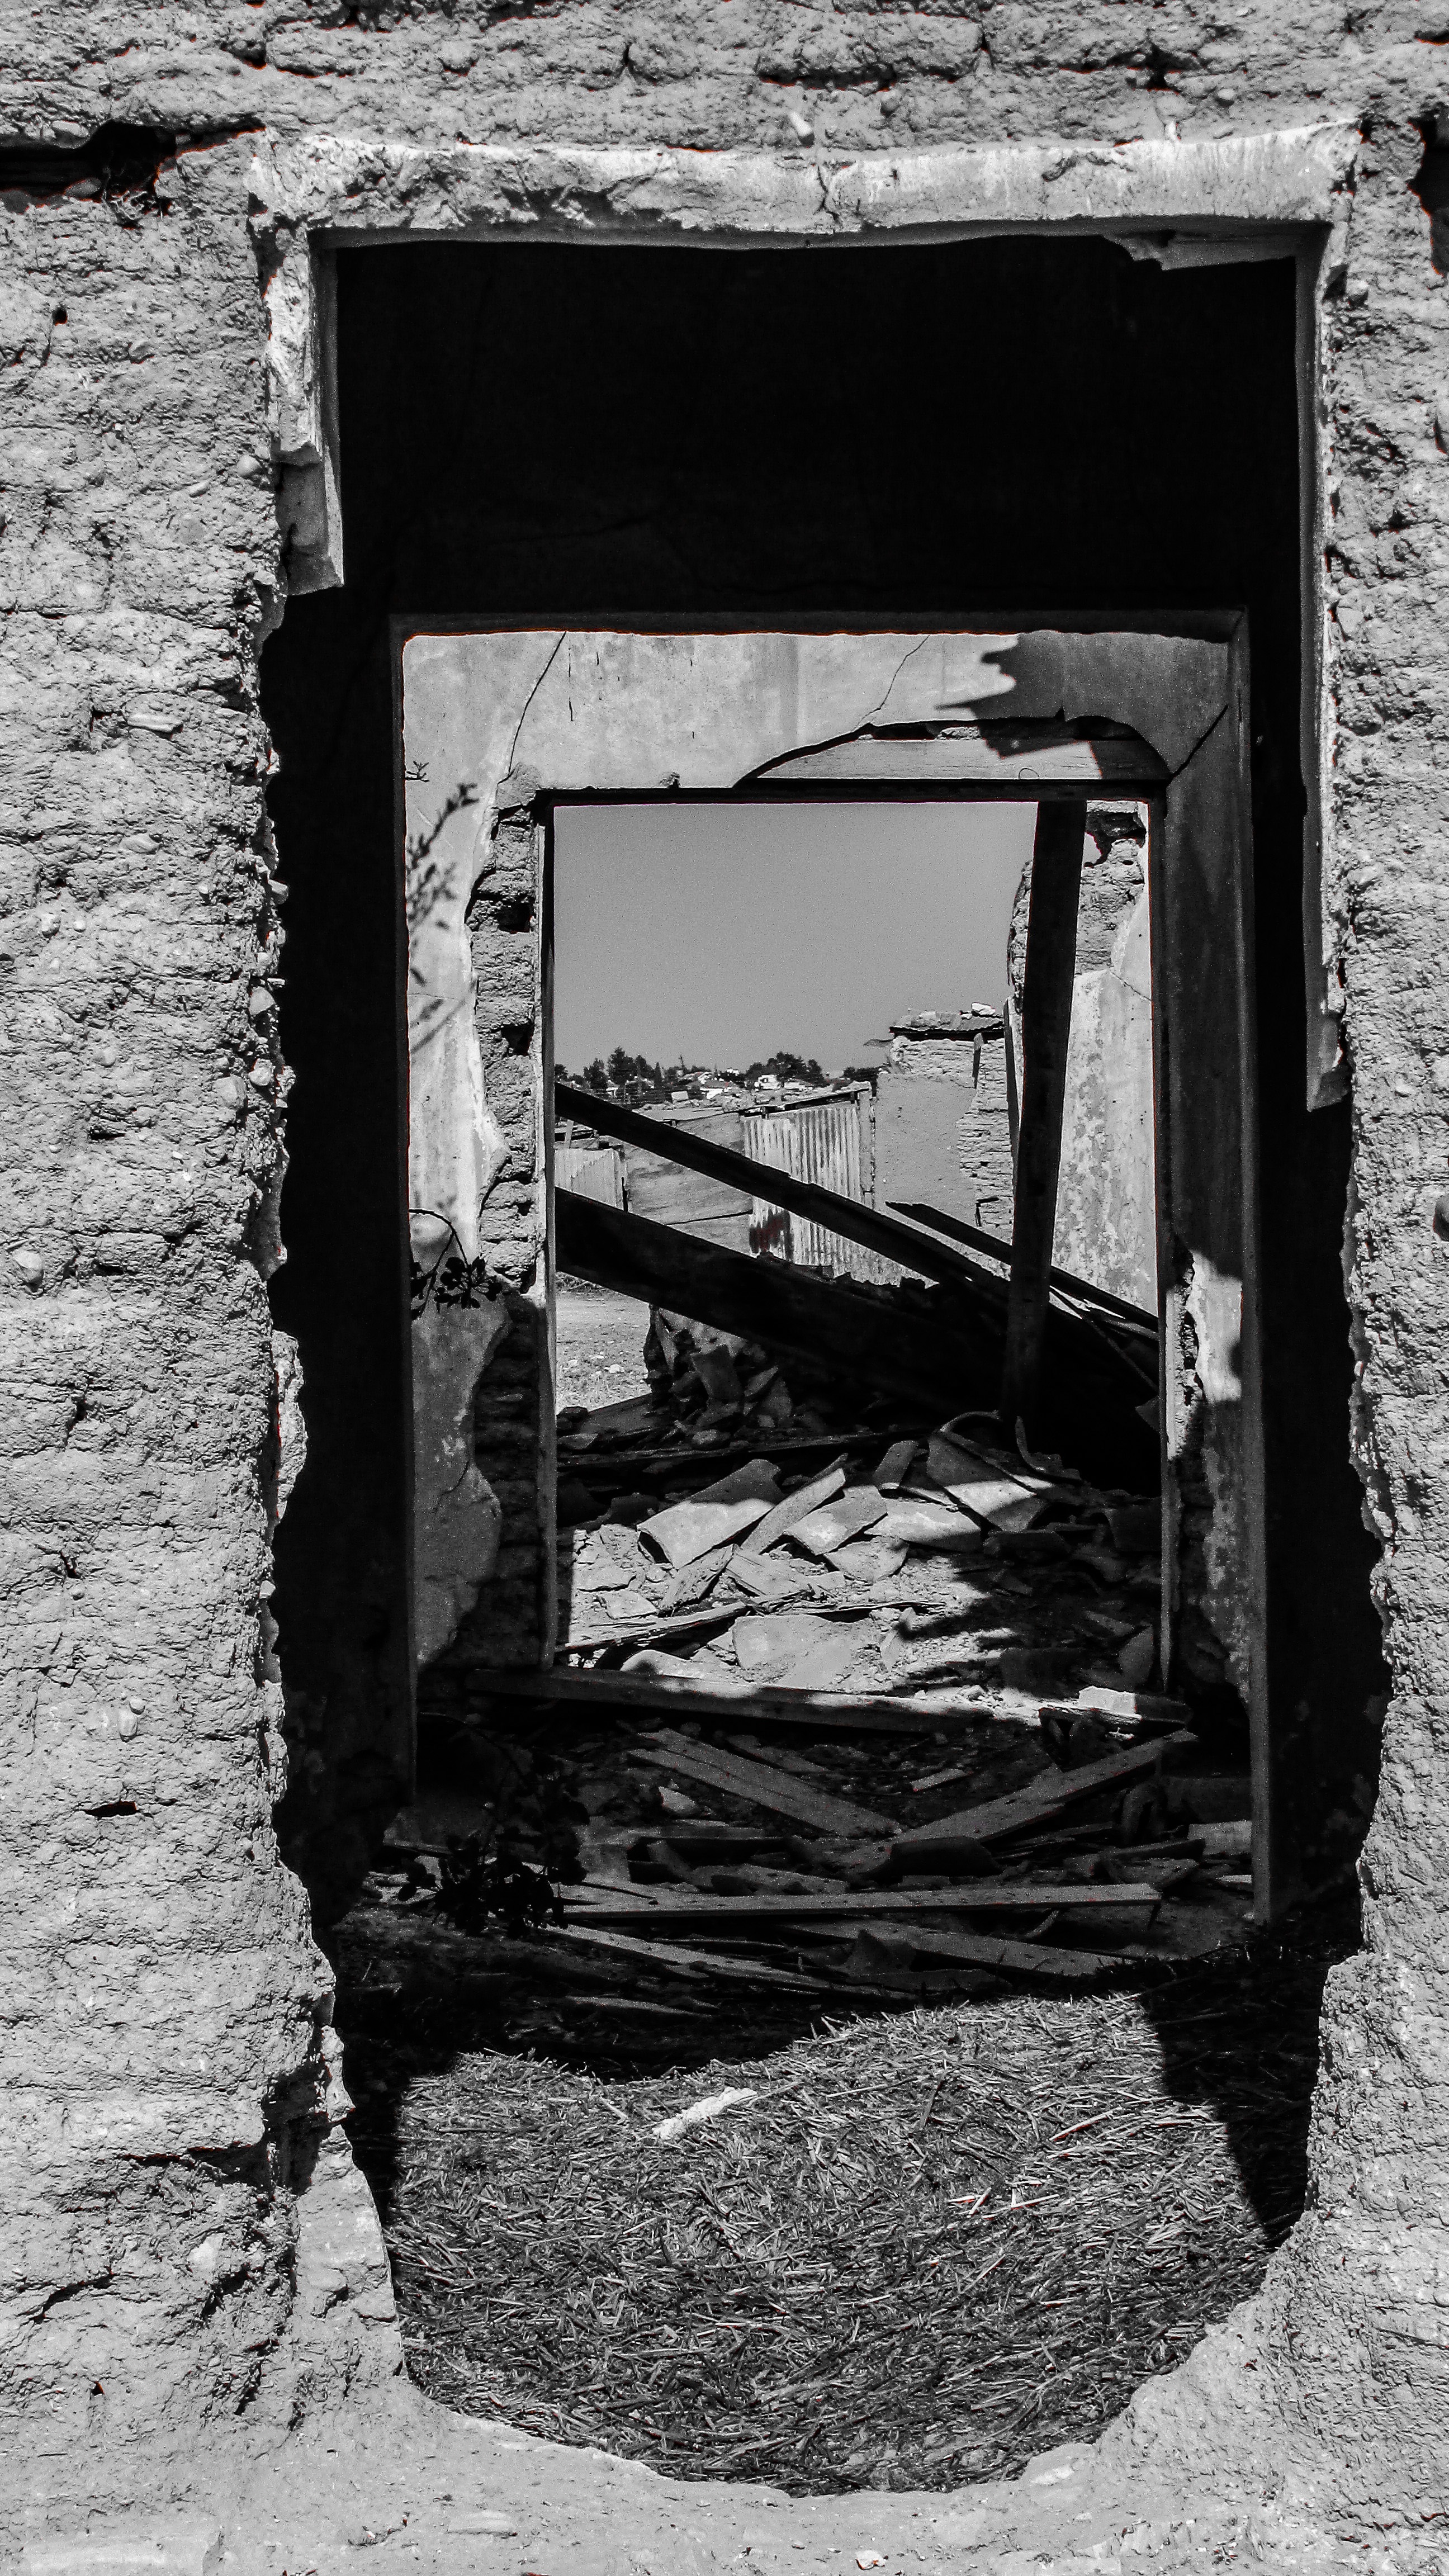
black and white, wood, white, photography, house, window, wall, arch, abandoned, ruin, black, monochrome, destroyed, old house, ruins, photograph, history, picture frame, image, wreck, damage, cyprus, ruined, devastation, monochrome photography, kiti